Indrek Toome

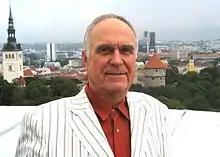
Toome in 2008

Indrek Toome (19 September 1943 – 28 February 2023) was an Estonian politician and entrepreneur. As a top level communist party official, he held several important positions in the leadership of the Estonian SSR. Becoming the chairman of the Council of Ministers of the Estonian SSR in 1988, and continuing as the prime minister of the Estonian SSR in 1989, after the renaming of the Council of Ministers to the Government.